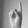
ASL letter: K